Trafalgar campaign

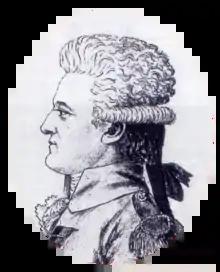
Pierre-Charles Villeneuve, commander of the French forces that broke out of Toulon

Napoleon's first plan, put forward in May 1804 for execution between July and September envisaged the break-out from Toulon of 10 ships of the line and 11 frigates under Admiral Latouche Tréville. They would evade the patrolling British fleet under Vice-Admiral Horatio Nelson and sail into the Atlantic, slipping past Alexander Cochrane's fleet off Ferrol and entering the Bay of Biscay. They would then make for Rochefort where they would be joined by another six ships of the line.